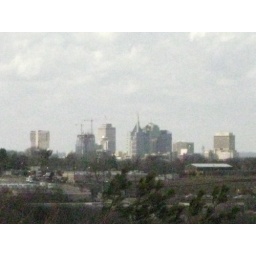
&lt;b&gt;february 11, 2009 part two&lt;/b&gt;this is the view out of my desk window at the office... around 1:00pm